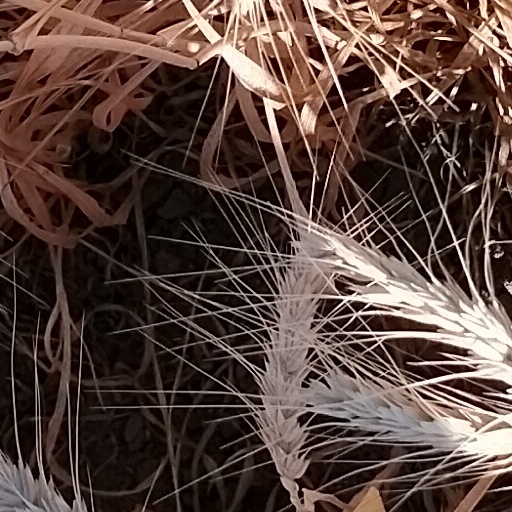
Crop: wheat